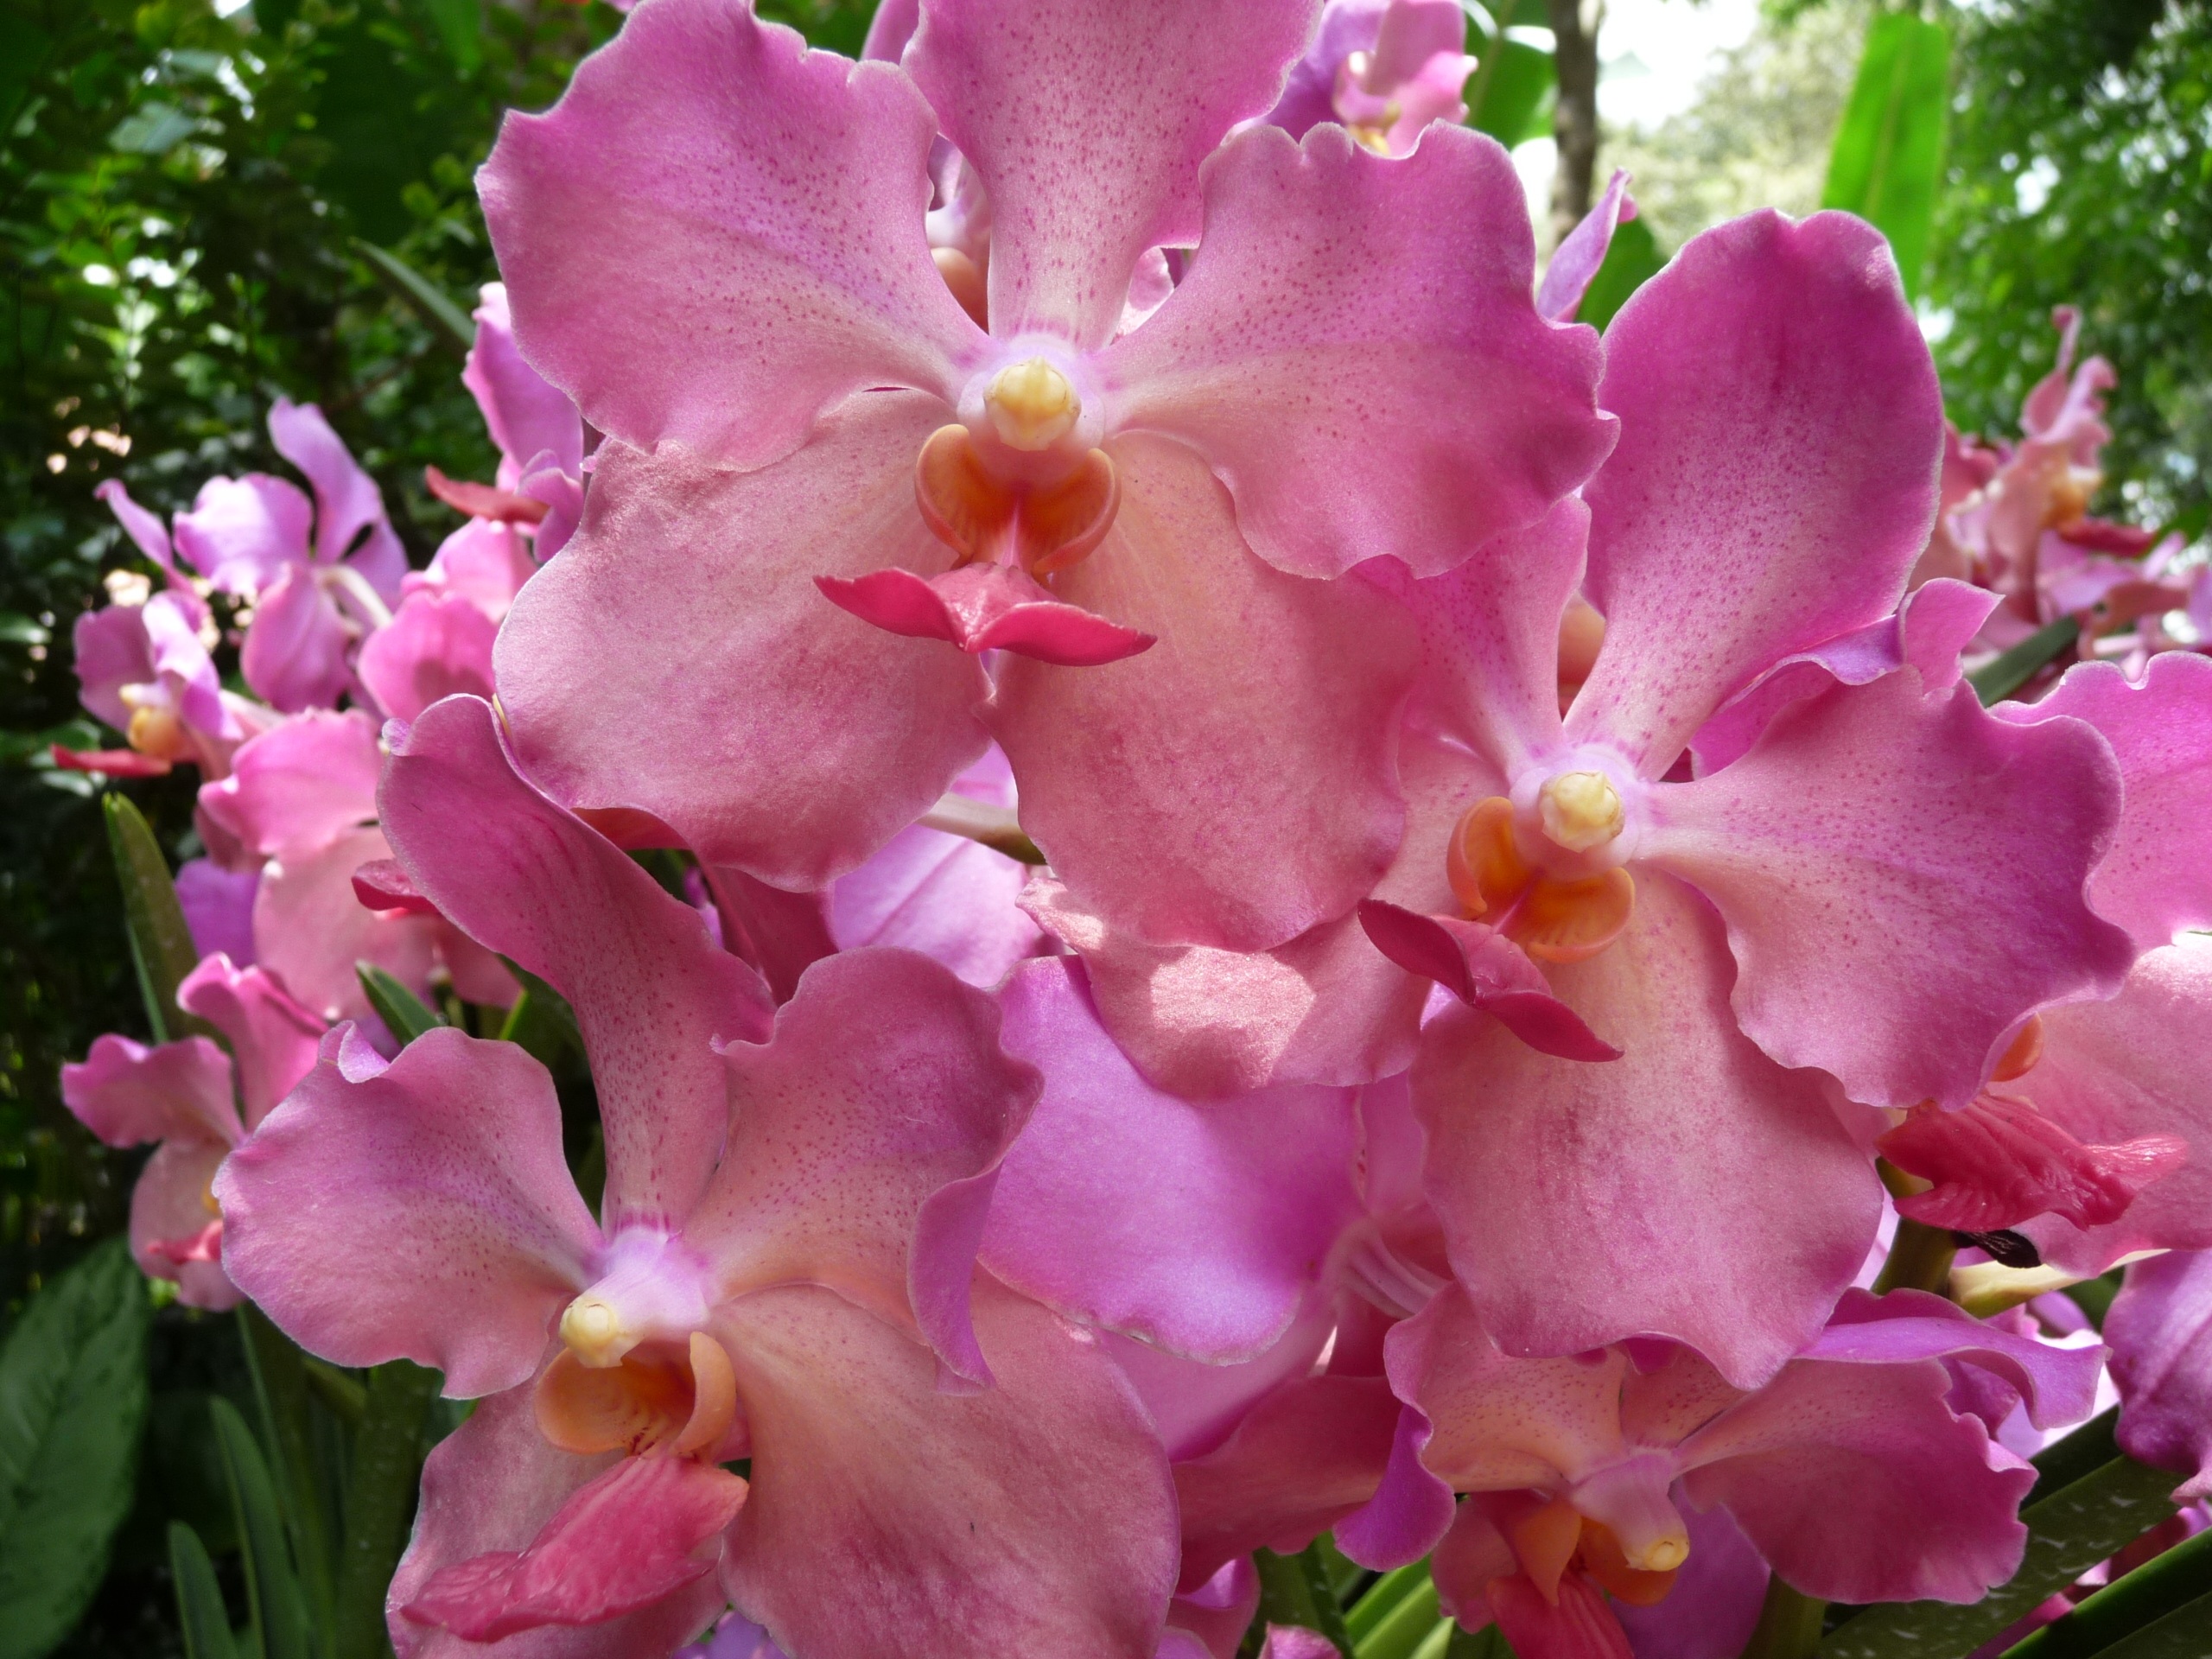
blossom, plant, flower, petal, bloom, tropical, botany, pink, close, flora, orchid, flowering plant, cattleya, dendrobium, land plant, moth orchid, christmas orchid, cattleya labiata